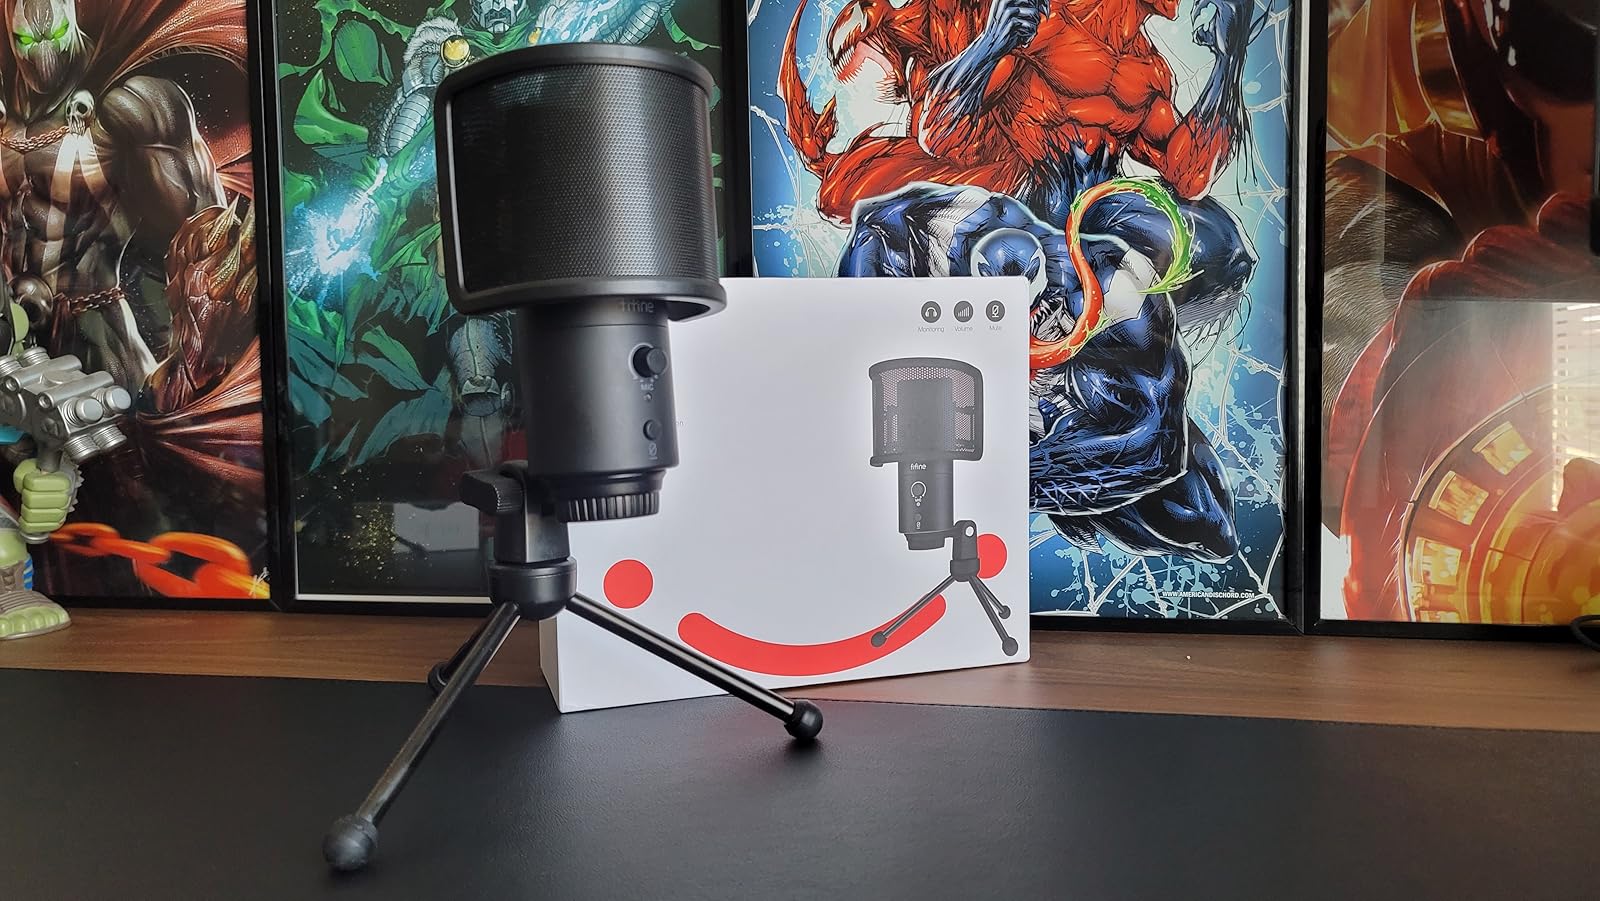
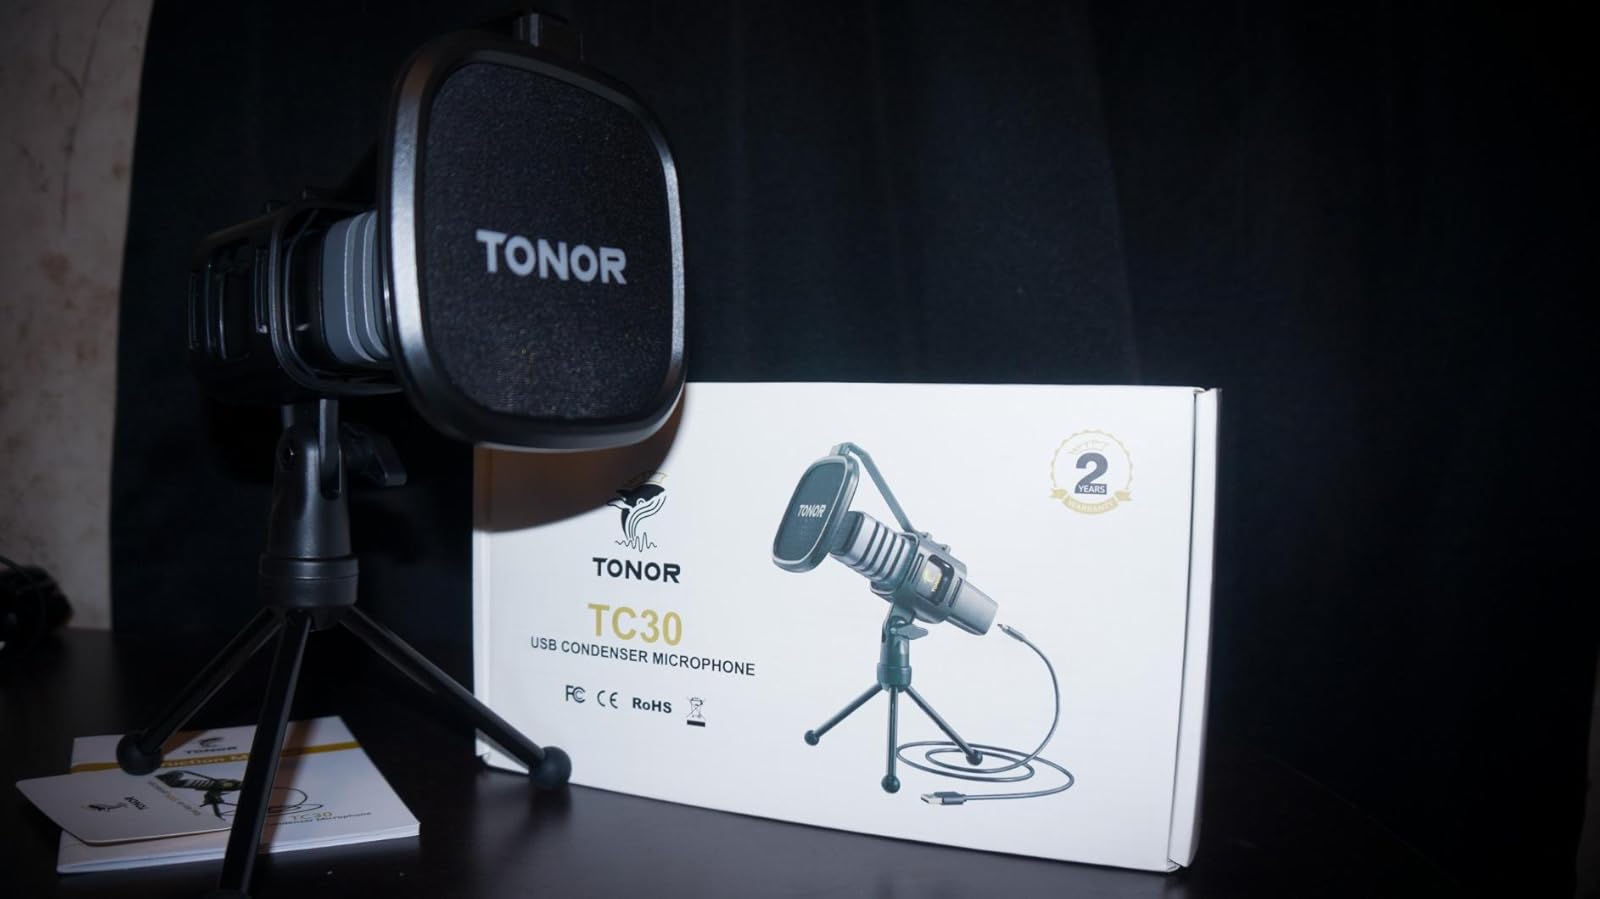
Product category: microphone
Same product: no